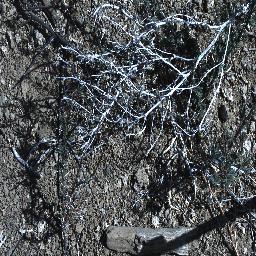
Label: prickly_acacia